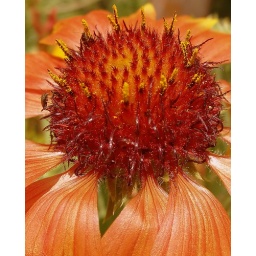
Another beautiful flower in a planter box in Downtown Old Auburn, California.